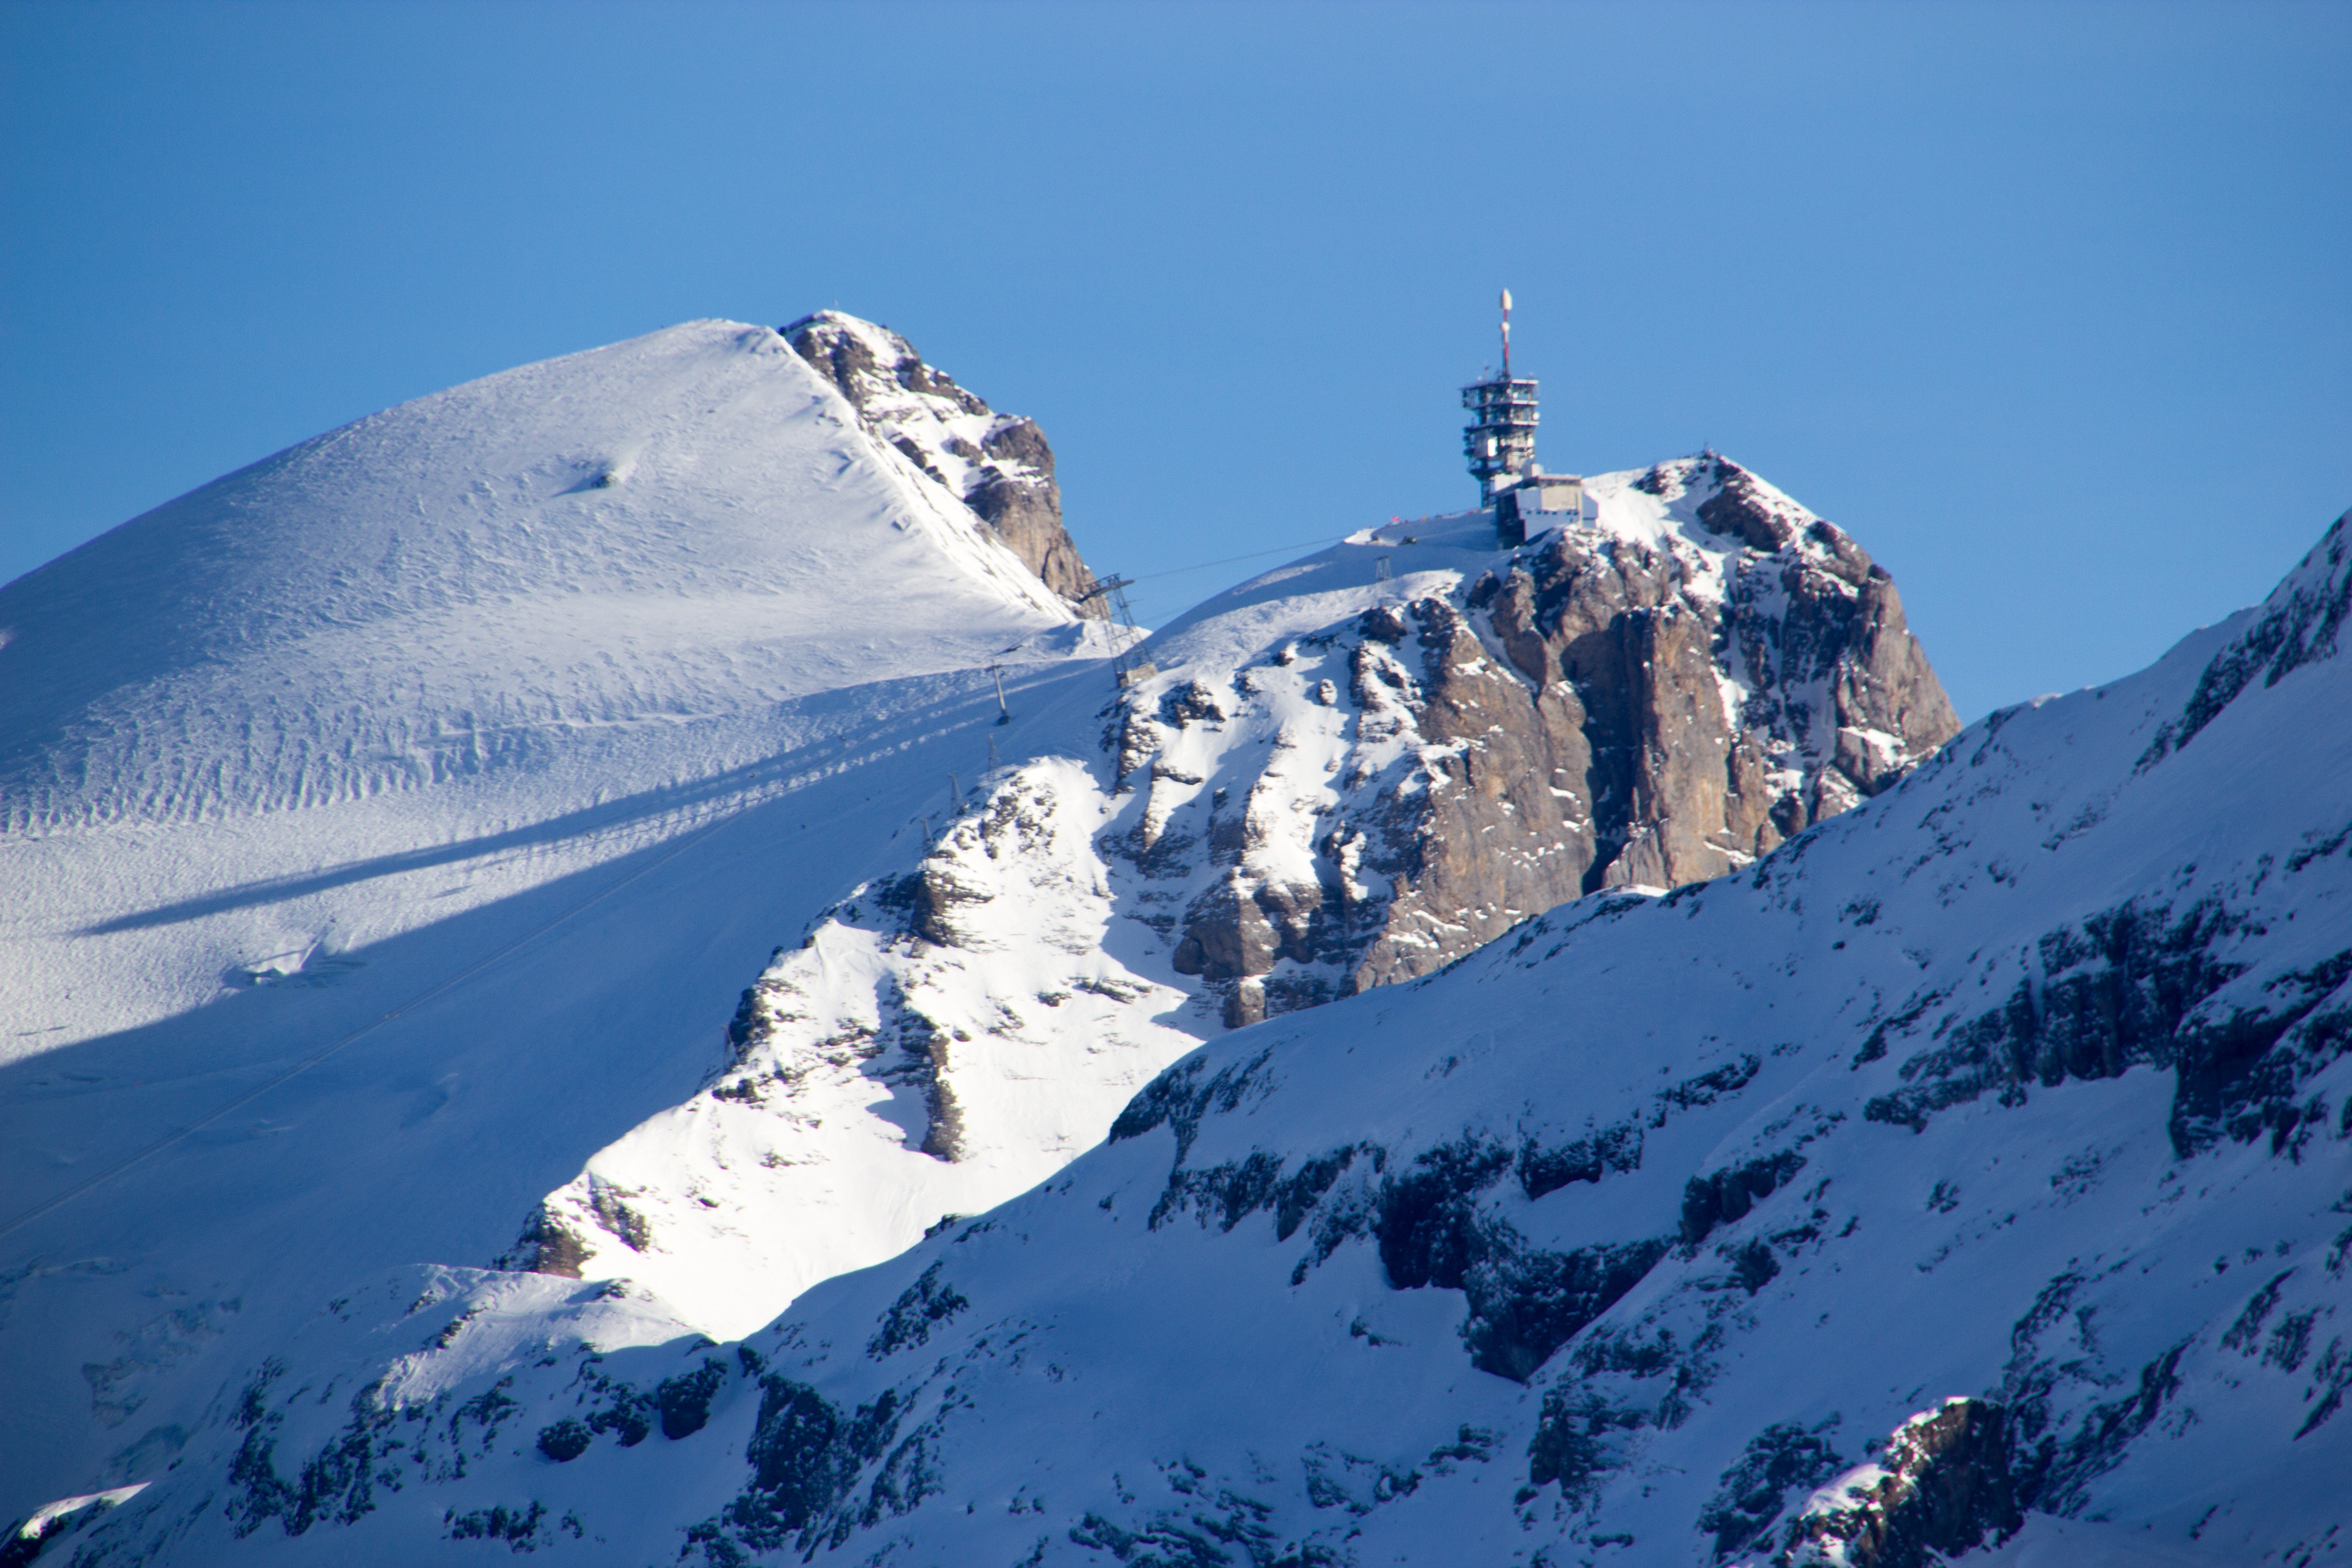
landscape, mountain, snow, winter, mountain range, ice, glacier, weather, alpine, skiing, season, ridge, summit, winter sport, resort, mountains, alps, switzerland, piste, landform, ski touring, mountain station, glacial ice, swiss mountains, ski mountaineering, titlis, geographical feature, mountainous landforms, geological phenomenon